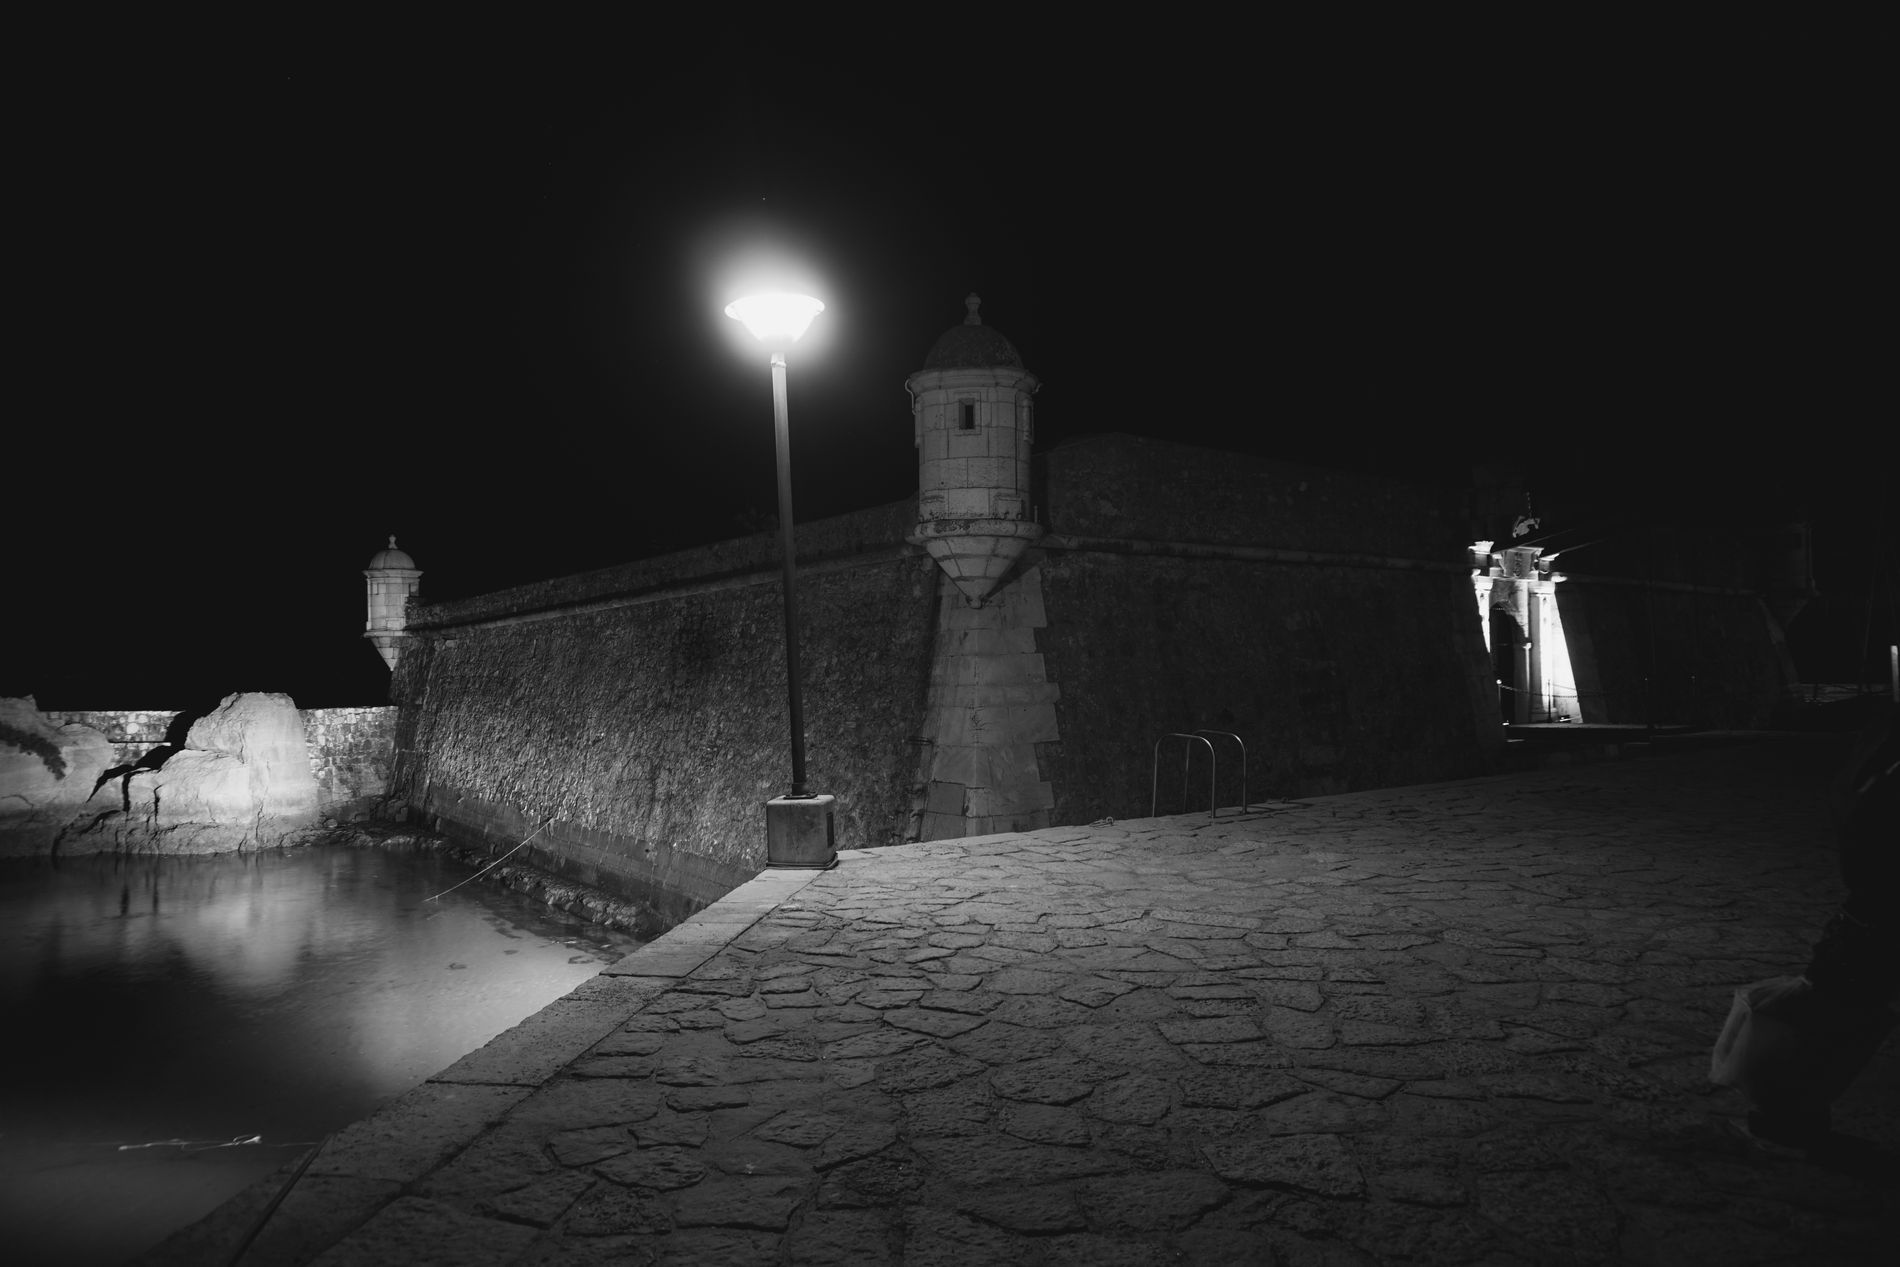
Old Stone Castle at Night
The image shows a castle with high walls beside a stone road, and a quiet canal in front of it. The sky is dark, and a lighting pole casts a dim light on the road. In front of the canal, a handrail is fixed to the ground.
Medium shot. The image shows a castle with high walls. The sky is dark, and the lighting is dim, coming from a lighting pole that casts a soft glow on the road. The colors are dark, consisting of shades of white and black, which adds depth to the scene. The scene has a serene atmosphere.
Labels: Path, Walkway, Flagstone, Architecture, Building, Castle, Fortress, Road, Outdoors, Cobblestone, Nature, Night, Person, Flare, Light, Urban, Beacon, Lighthouse, Tower, Wall, Water, Handrail, Floor, City, Street, Arch, Lighting, Sidewalk, Silhouette, Waterfront, Canal, Sky, Lighting Pole, Rope